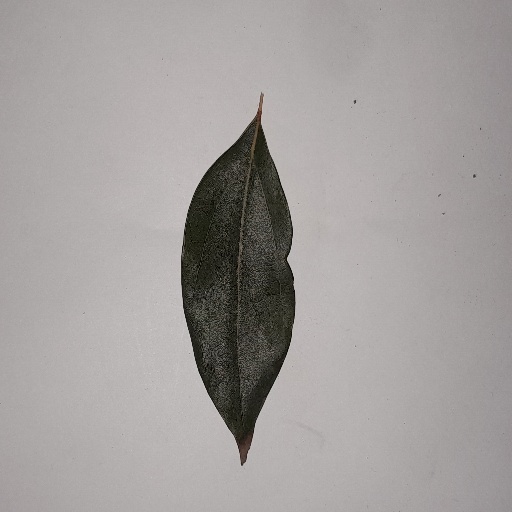
Species: Camphor
Leaf condition: Bacterial Spot